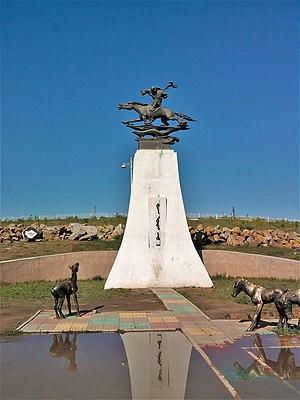
Cet article recense les statues équestres en Mongolie.
Darkhan, autrefois translittéré Darhan est la deuxième ville la plus peuplée de Mongolie, avec une population de 180 738 habitants en 2010. C'est la capitale de la province de Darkhan-Uul. Le nom de la ville en mongol signifie « forge » ou « forgeron », et Darhan reçut ce nom d'après la fonction qu'elle devait exercer.
L'aïmag de Darkhan-Uul est une des 21 aïmag de Mongolie. Elle est située au nord du pays. Sa capitale est Darkhan.